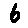
Label: 6